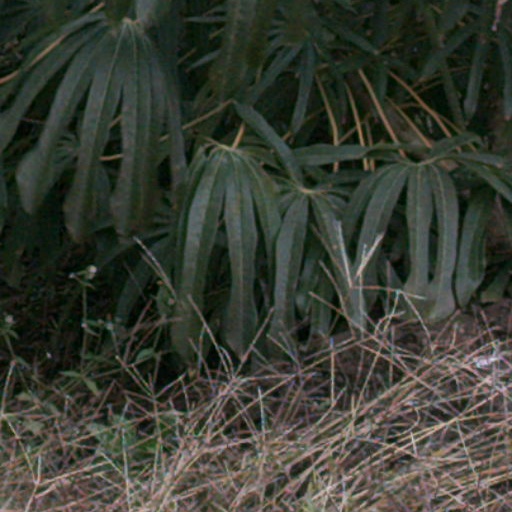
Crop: cassava